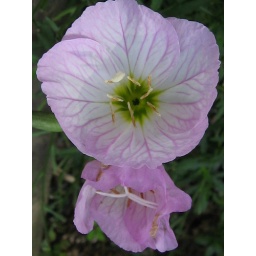
flowers that my father planted around the house